Yuan Xuefen

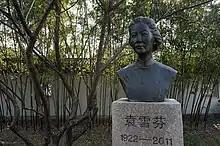
A bust of Yuan Xuefen in her hometown Shengzhou.

Yuan is most known for playing the title role in the 1946 production of "Sister Xianglin", an adaptation of a work by Lu Xun. Before beginning work on the adaptation of the work, she personally visited the home of Xu Guangping and Zhou Haiying, Lu Xun's wife and son, and asked their permission. According to Zhou, his mother quickly granted the request. Yuan is credited with leading the reform of Yue opera staging during the 1940s. Changes included the extensive use of lighting and scenery, and a new, soft style of costuming. In 1964, the film "Two Stage Sisters", based on Yuan's life, was released. During the Cultural Revolution, Yuan was severely persecuted as a way of attacking Premier Zhou Enlai, who supported the film.